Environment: real
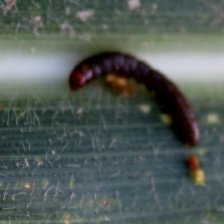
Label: fall_armyworm